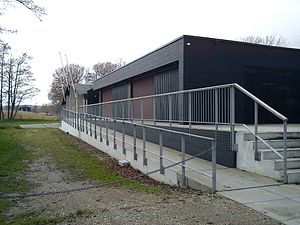
Brabrand Rostadion
Hovedbygningen for Brabrand Rostadion. tegnet af Arkitektfirmaet C. F. Møller.
Brabrand Rostadion er et klubhus for alle roklubber i Aarhus og ligger ved Brabrand Sø i Brabrand i den vestlige del af Aarhus.